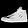
Label: Sneaker